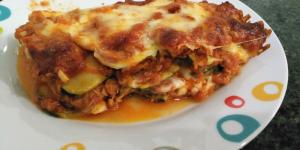
lasana de calabacin y atun sin pasta